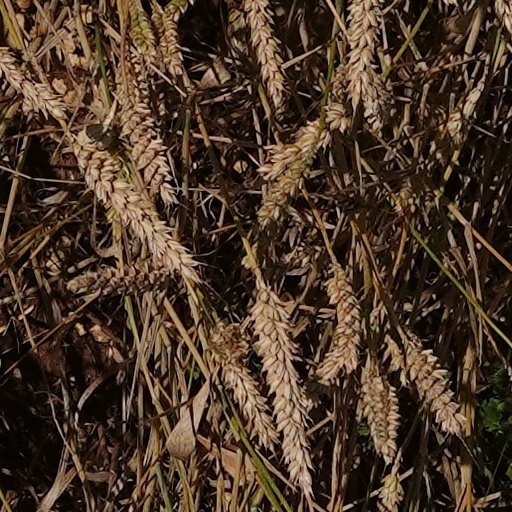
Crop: wheat